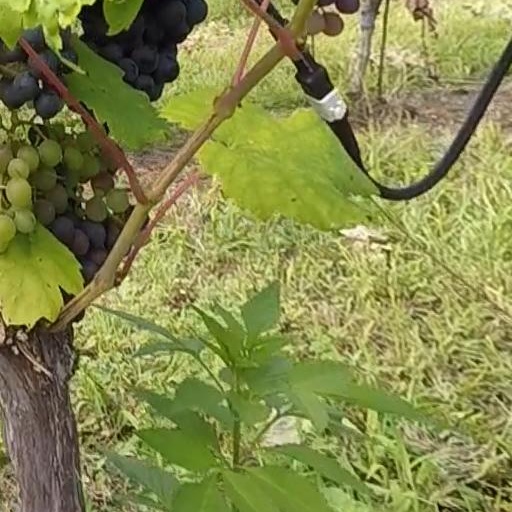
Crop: grape